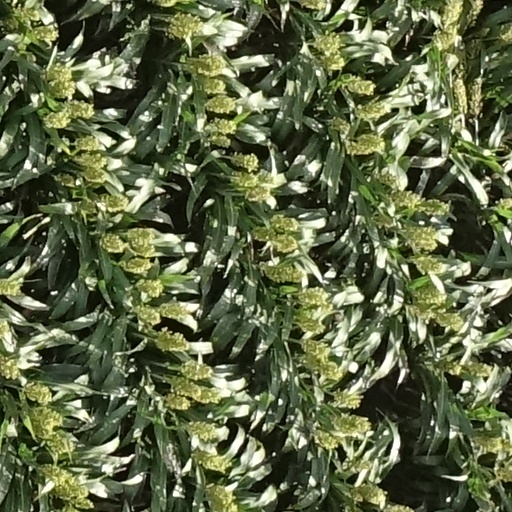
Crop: sorghum